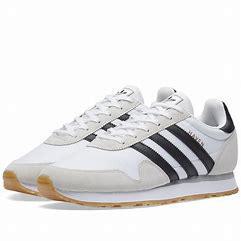
Brand: Adidas
Model: Haven